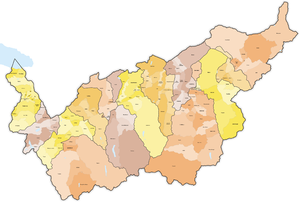
Cet article présente une liste des communes du canton du Valais.